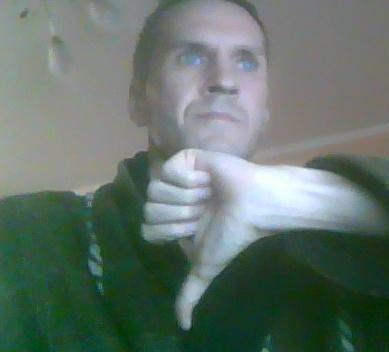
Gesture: dislike